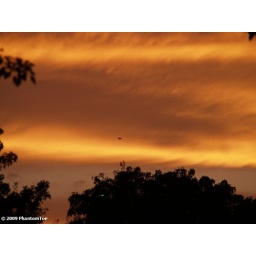
yellow sky, bird passing by